Christian IX

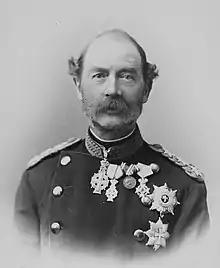
Portrait,

Christian IX (8 April 181829 January 1906) was King of Denmark from 15 November 1863 until his death in 1906. From 1863 to 1864, he was concurrently Duke of Schleswig, Holstein and Lauenburg.